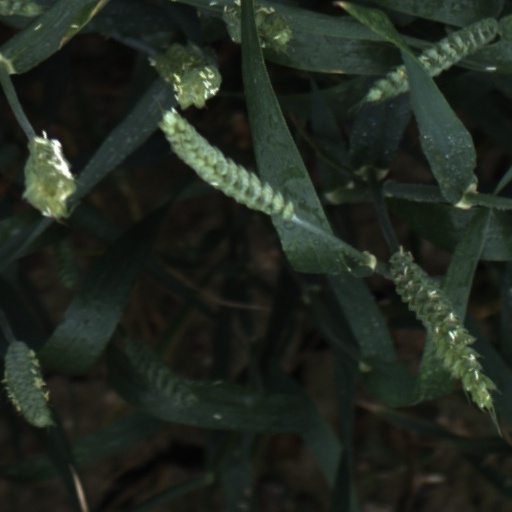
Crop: wheat